Lucrezia d'Alagno

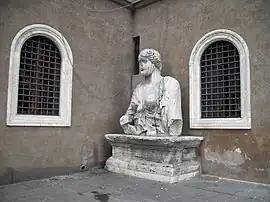

Lucrezia d'Alagno (c. 1430 – September 23, 1479) was a noblewoman with whom King Alphonso V of Naples had fallen in love. Lucrezia was daughter of Nicholas d'Alagno and Covella Toraldo. Her father, of Amalfitan origin, was lord of Torre Annunziata.